Venus State Battery

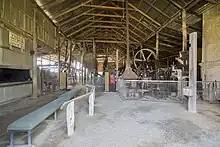
Interior of the Venus State Battery, 2015

In 1935 only three batteries of stamps were working and No.2 boilers' brick foundation was crumbling. The Inspector of Mines stated that "a State Mill must be kept here even if it only averages 100 tons per month...the Venus has never yielded the Department any profit, in fact a steady loss on working expenses and no return on capital account". He proposed relocating the plant to the old Brilliant Extended Mill site alongside the railway station, which had advantages of a railway connection and cheaper power. However this did not happen.